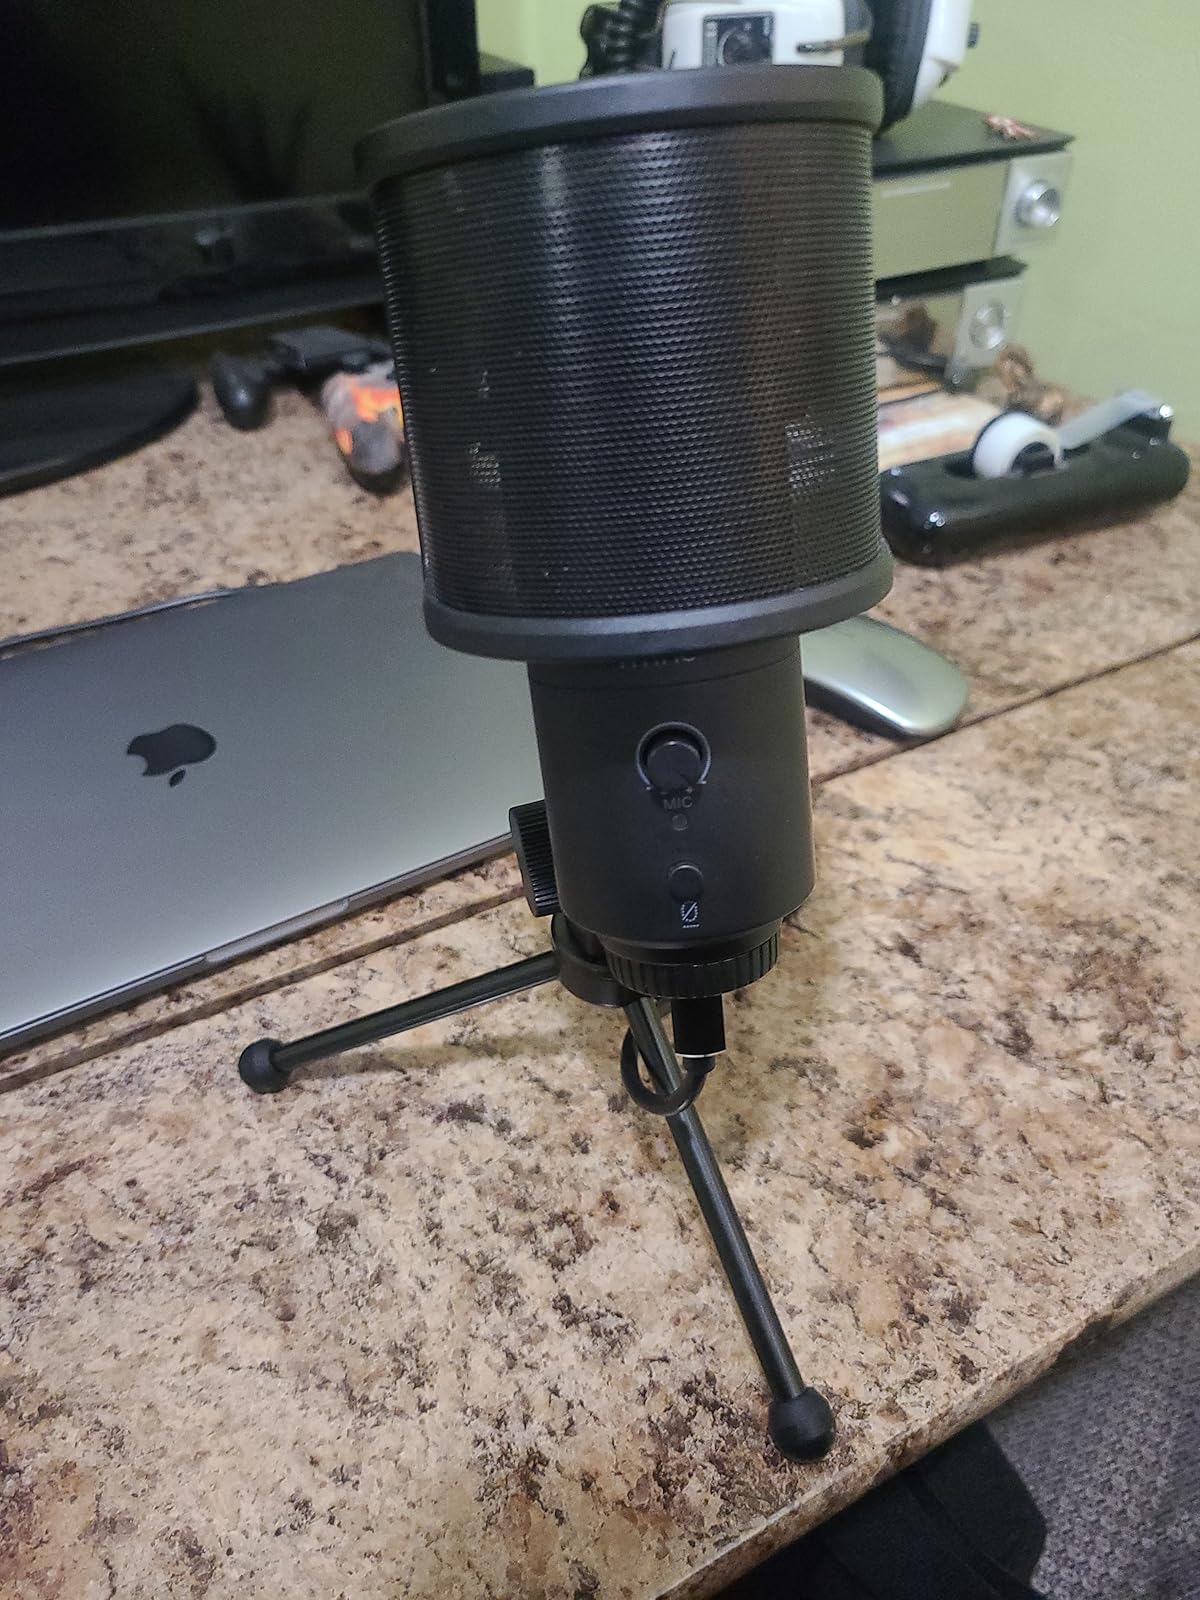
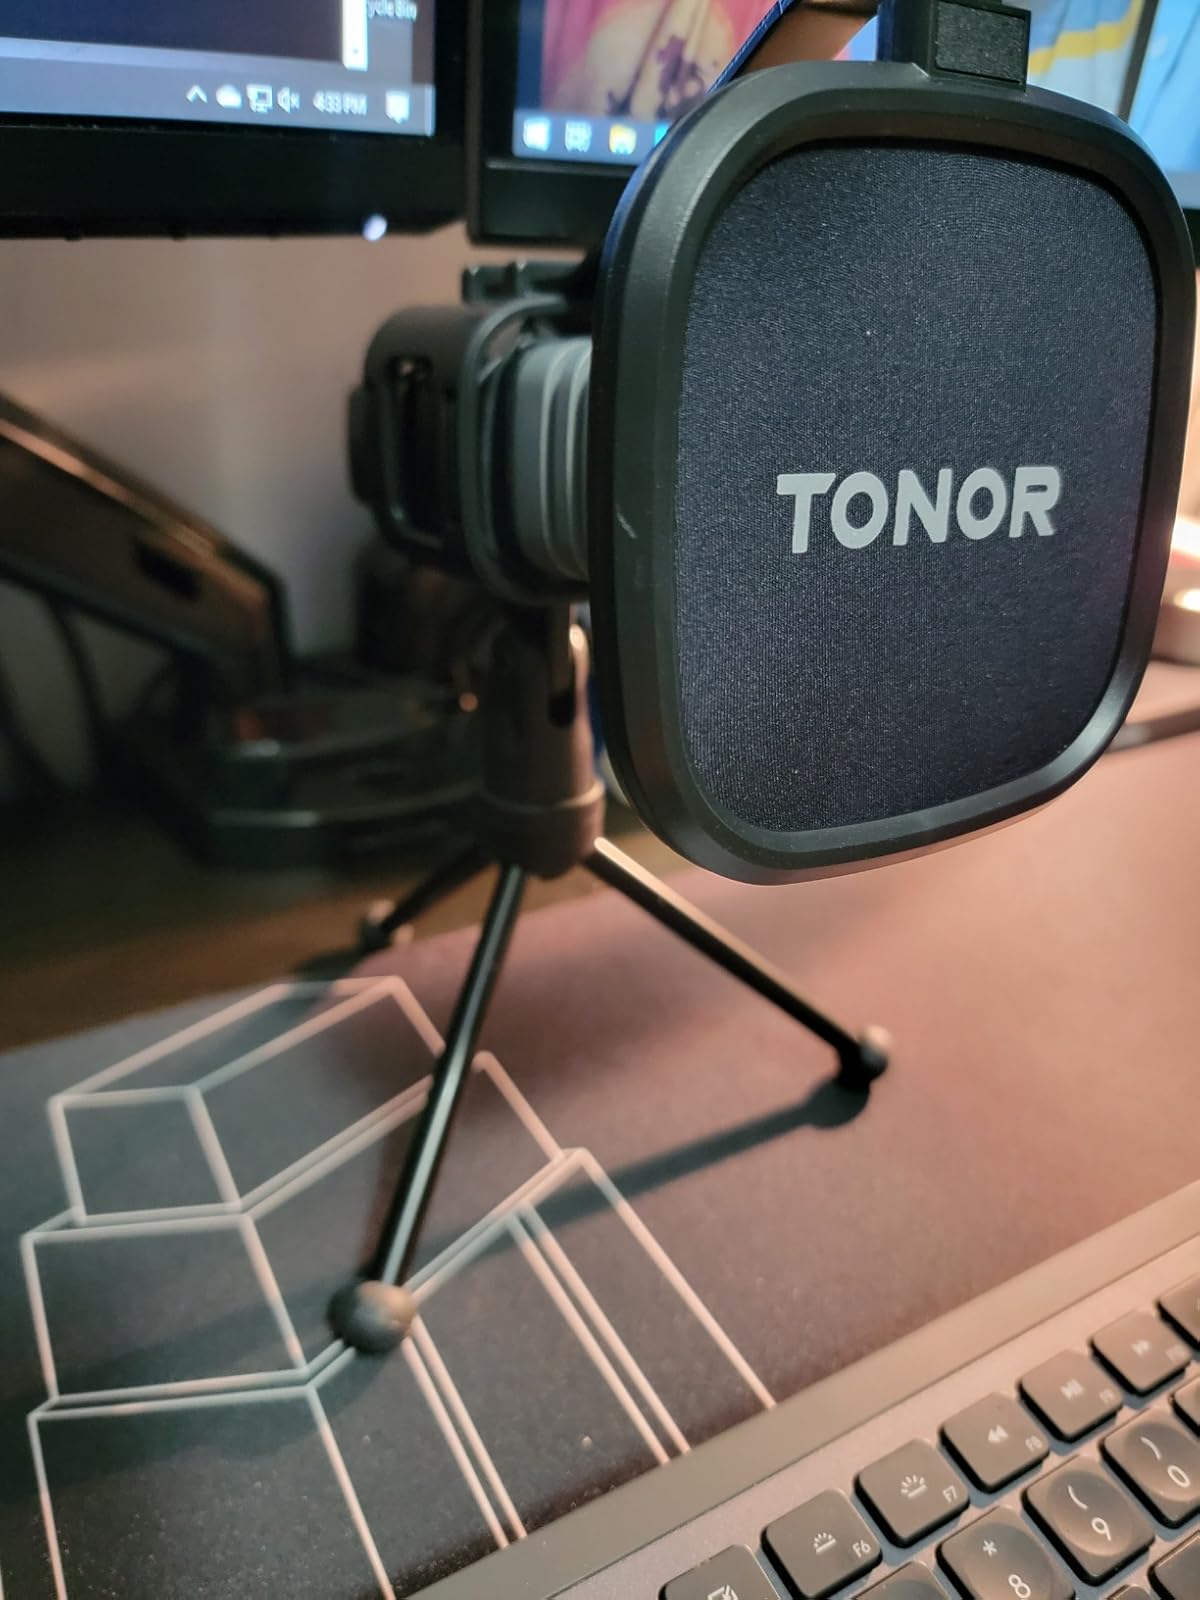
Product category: microphone
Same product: no